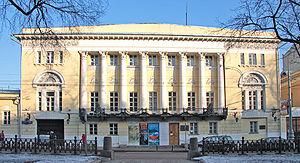
Le boulevard Nikitsky est un boulevard du centre historique de Moscou, faisant partie de l'Anneau des boulevards.